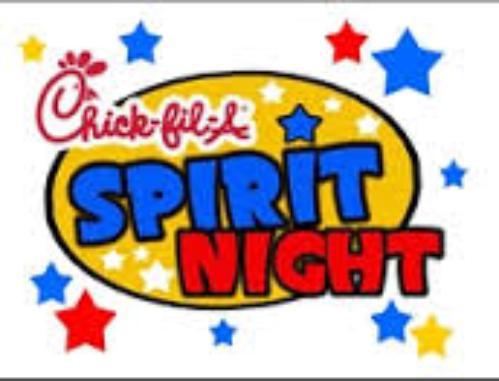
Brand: Chick-fil-A
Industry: Food